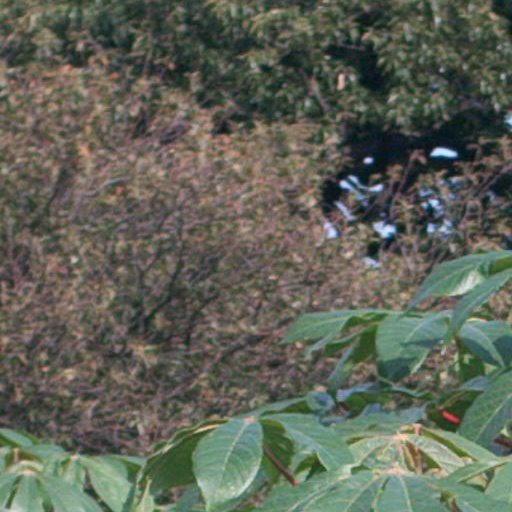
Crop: cassava